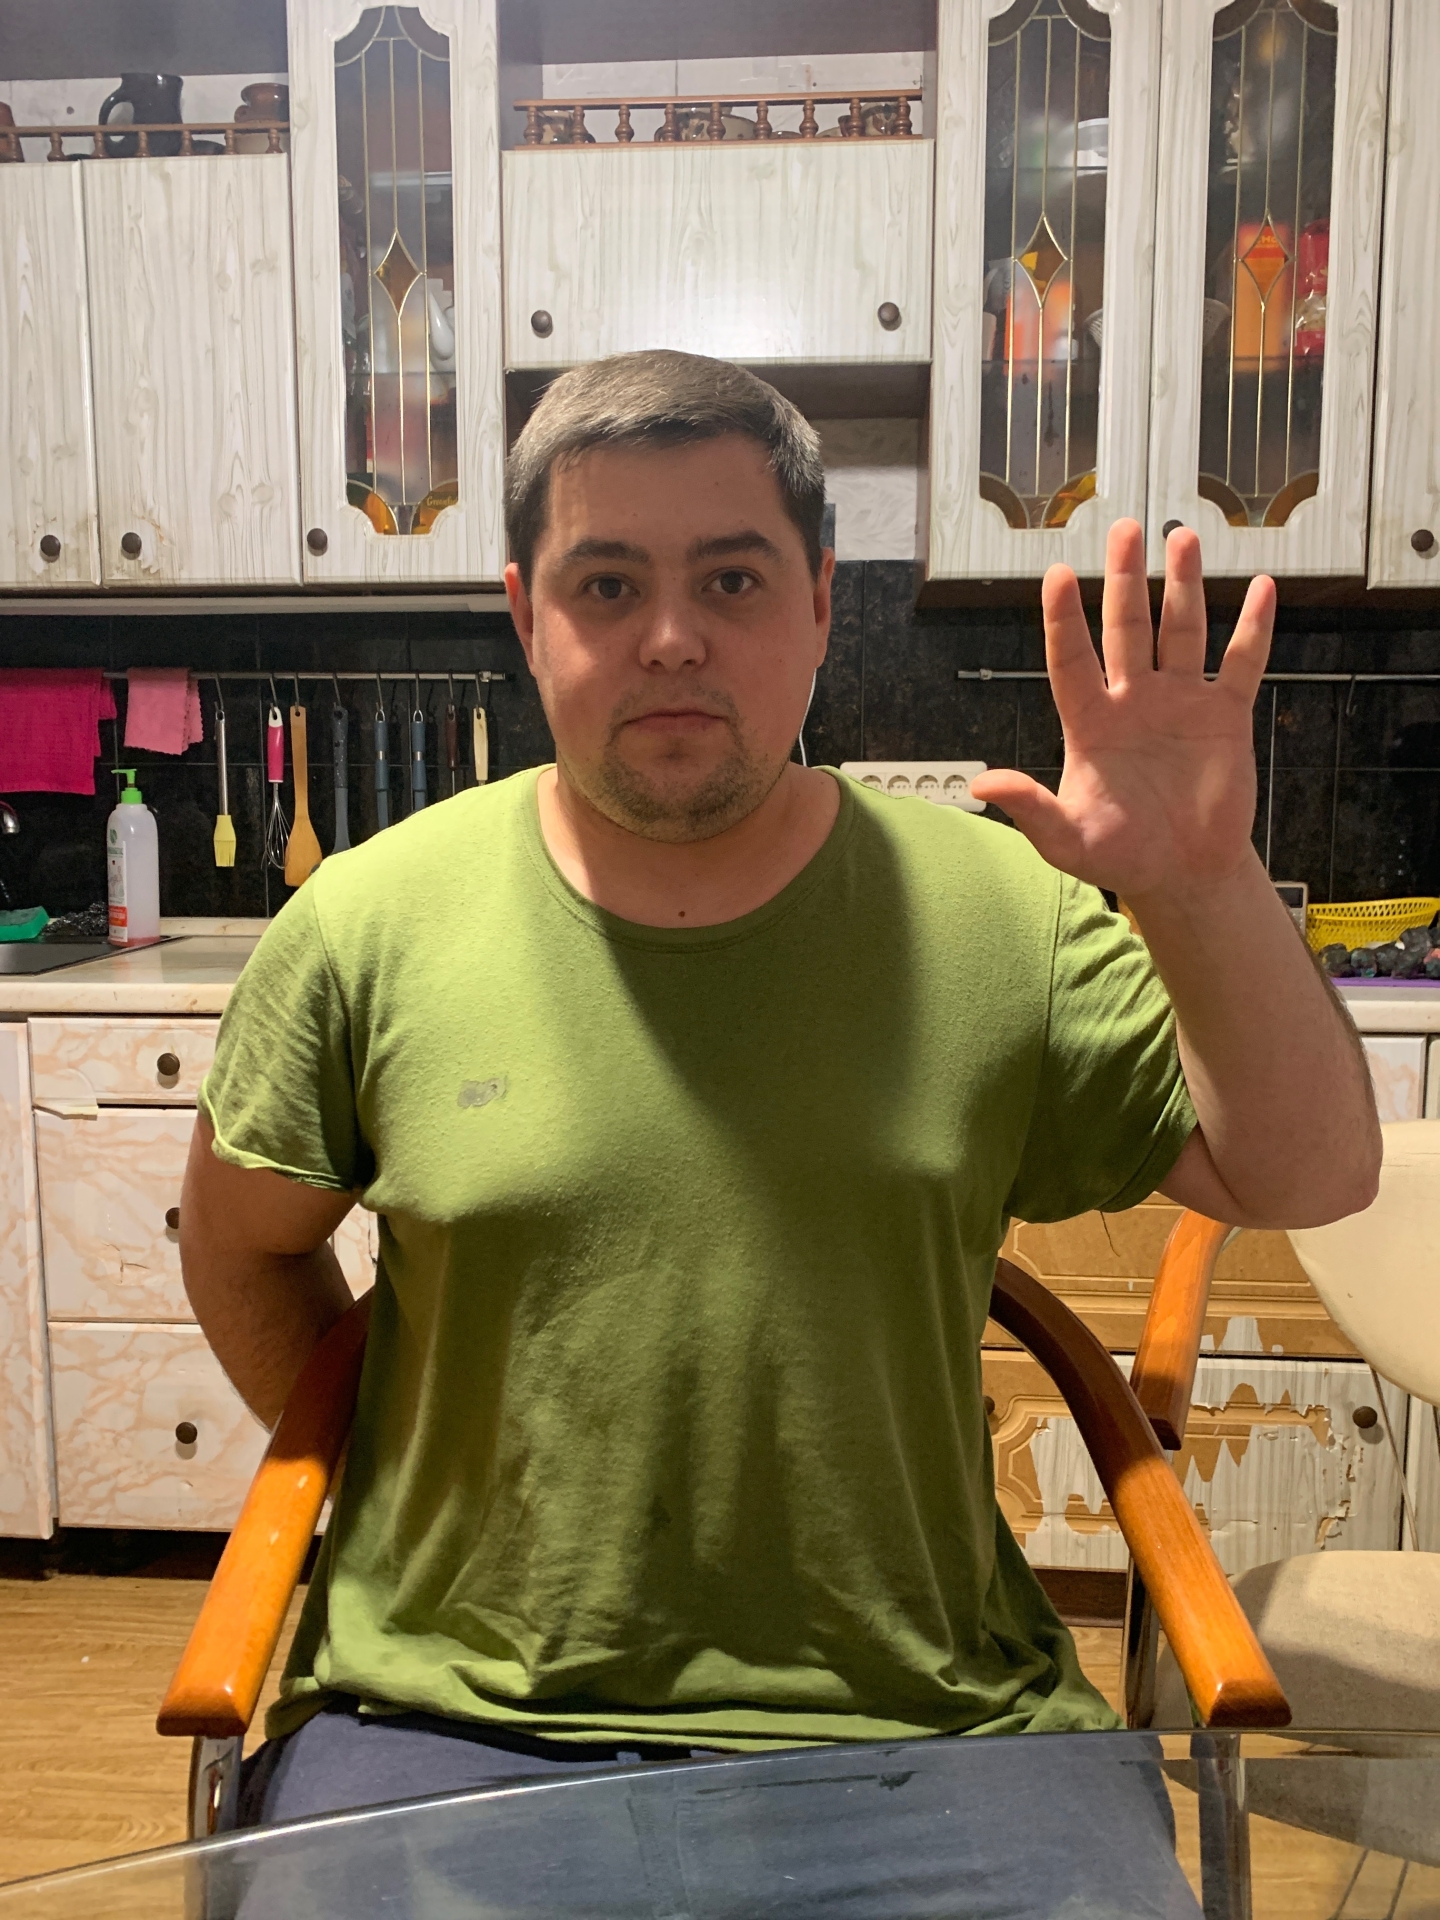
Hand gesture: palm